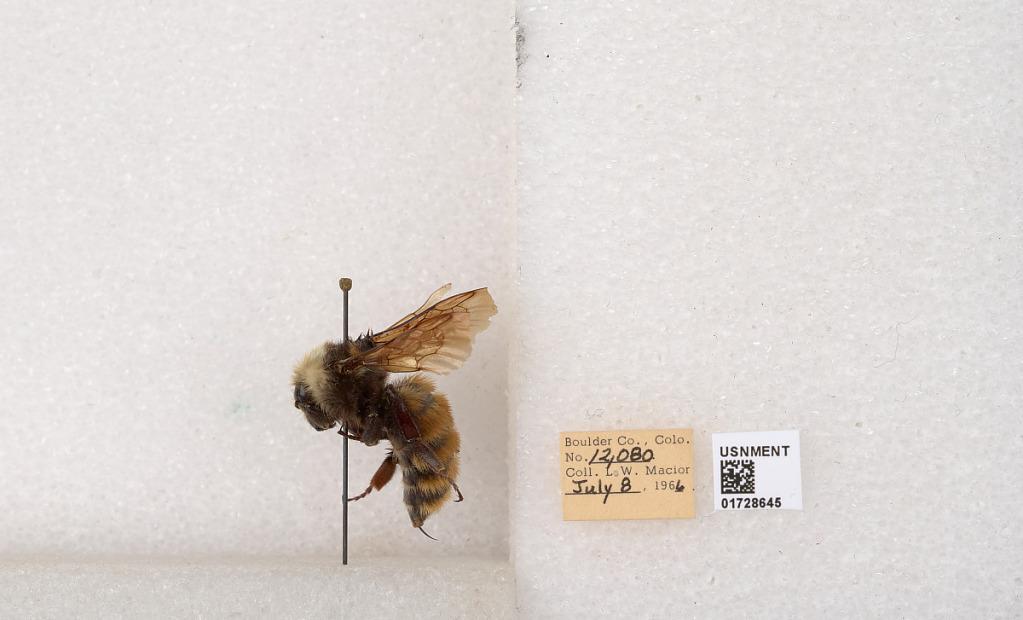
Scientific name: Bombus appositus Cresson
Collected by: L. Macior
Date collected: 1966-7-8
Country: United States
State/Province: Colorado
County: Boulder
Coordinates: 40.0925, -105.358